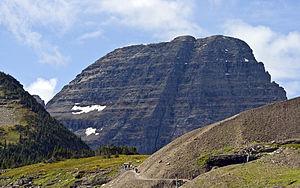
Sentier Hidden Lake, de Logan Pass, avec Bearhat Mountain en arrière-plan dans le parc national de Glacier, Montana, USA